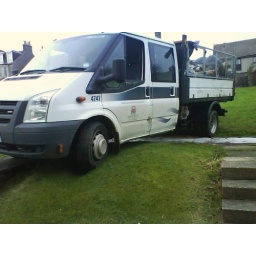
council van nearly drives in to house